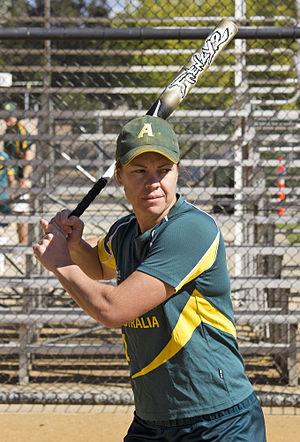
Stacey Porter, née le 29 mars 1982 à Tamworth, est une joueuse de softball australienne.